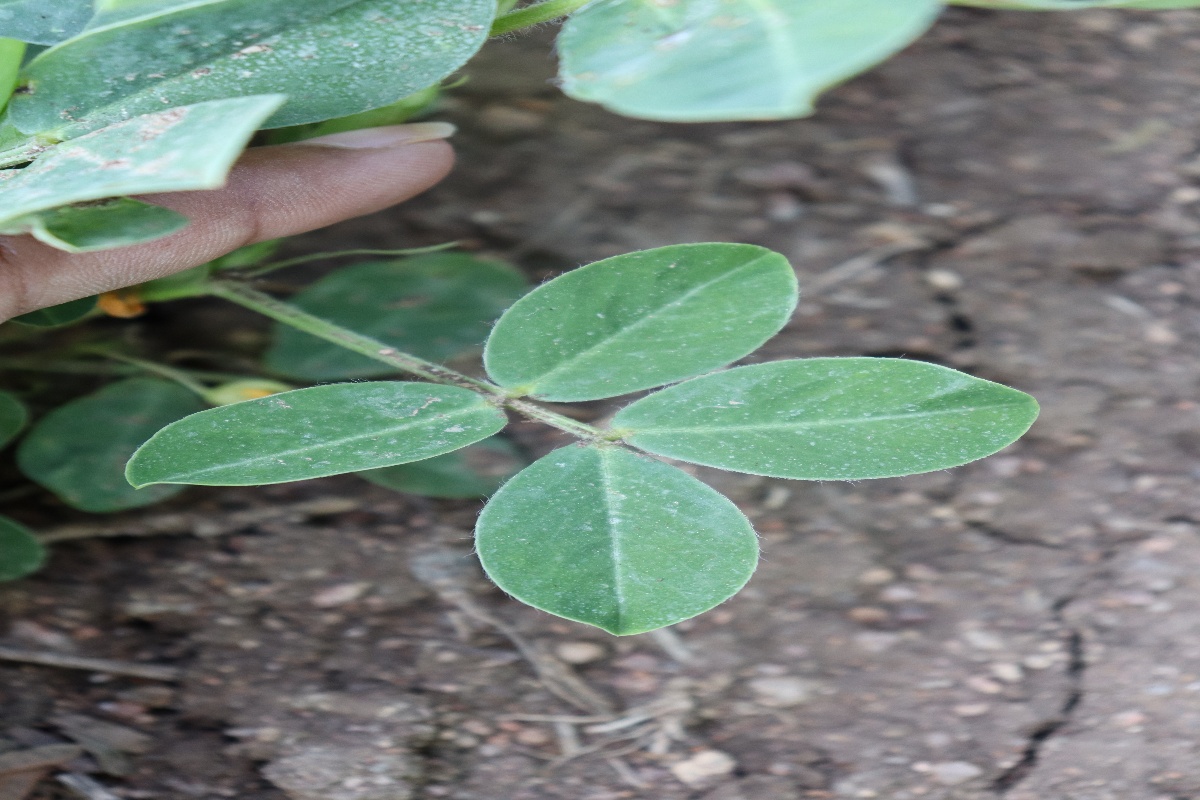
Label: early_leaf_spot